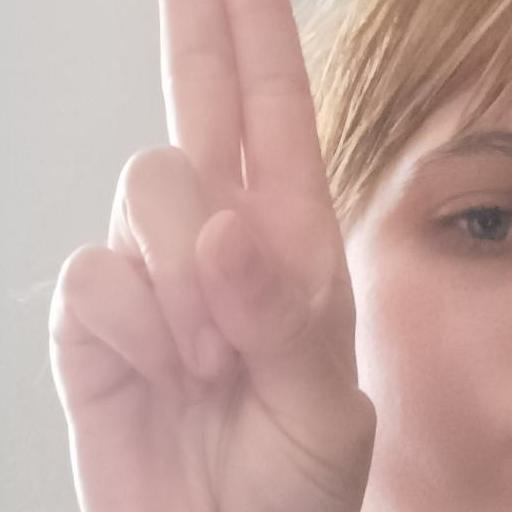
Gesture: two_up